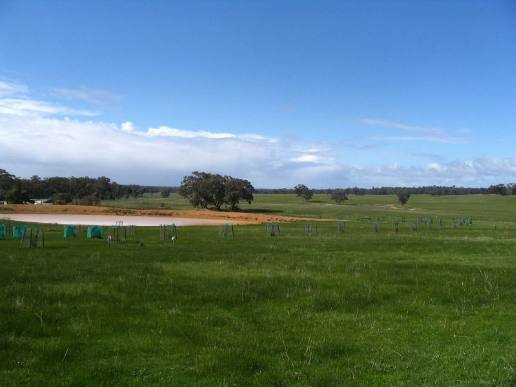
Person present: No